Bed Rest (film)

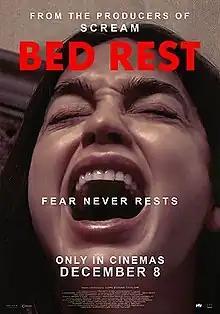
Middle East theatrical release poster

Bed Rest is a 2022 American supernatural horror film written and directed by Lori Evans Taylor. It stars Melissa Barrera and Guy Burnet.